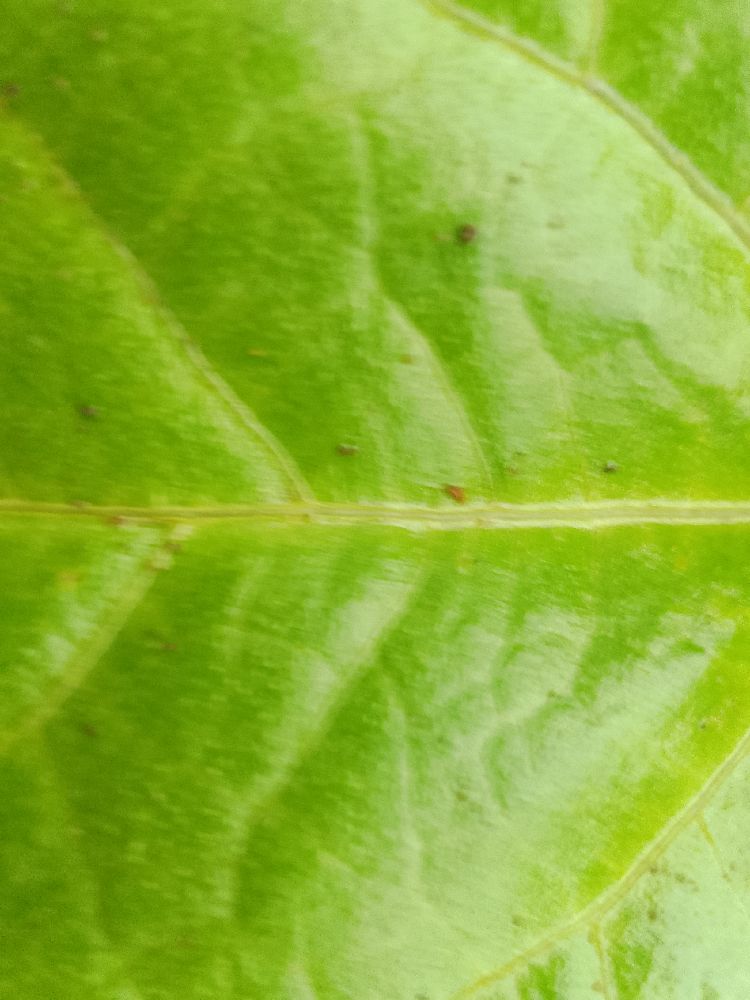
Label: healthy